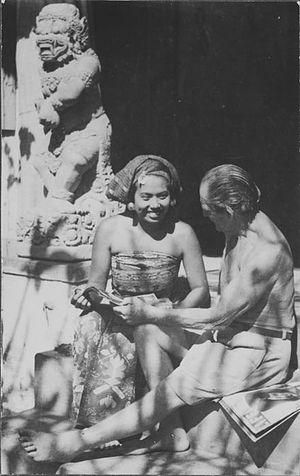
Adrien-Jean Le Mayeur de Merprès, dit " Jean Le Mayeur ", né le 9 février 1880 à Bruxelles et mort le 31 mai 1958 à Bruxelles, est un peintre luministe belge qui a vécu et travaillé à Bali pendant les 26 dernières années de sa vie. Il est le fils d'Adrien Le Mayeur.